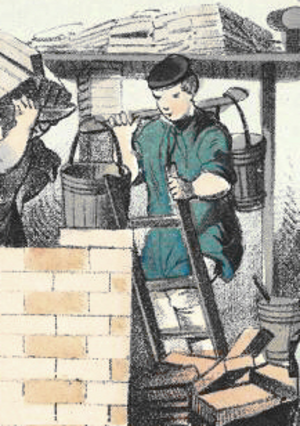
Le maçon